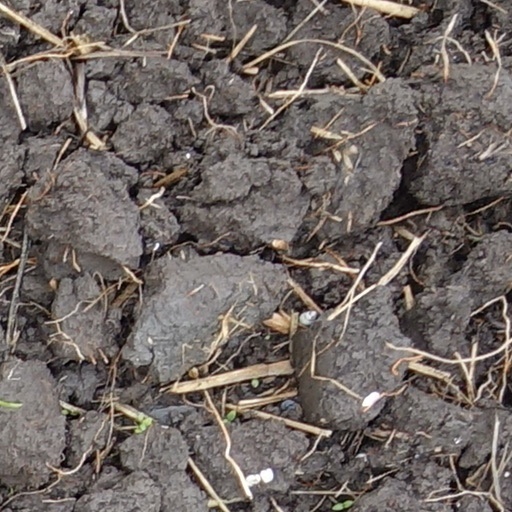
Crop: wheat